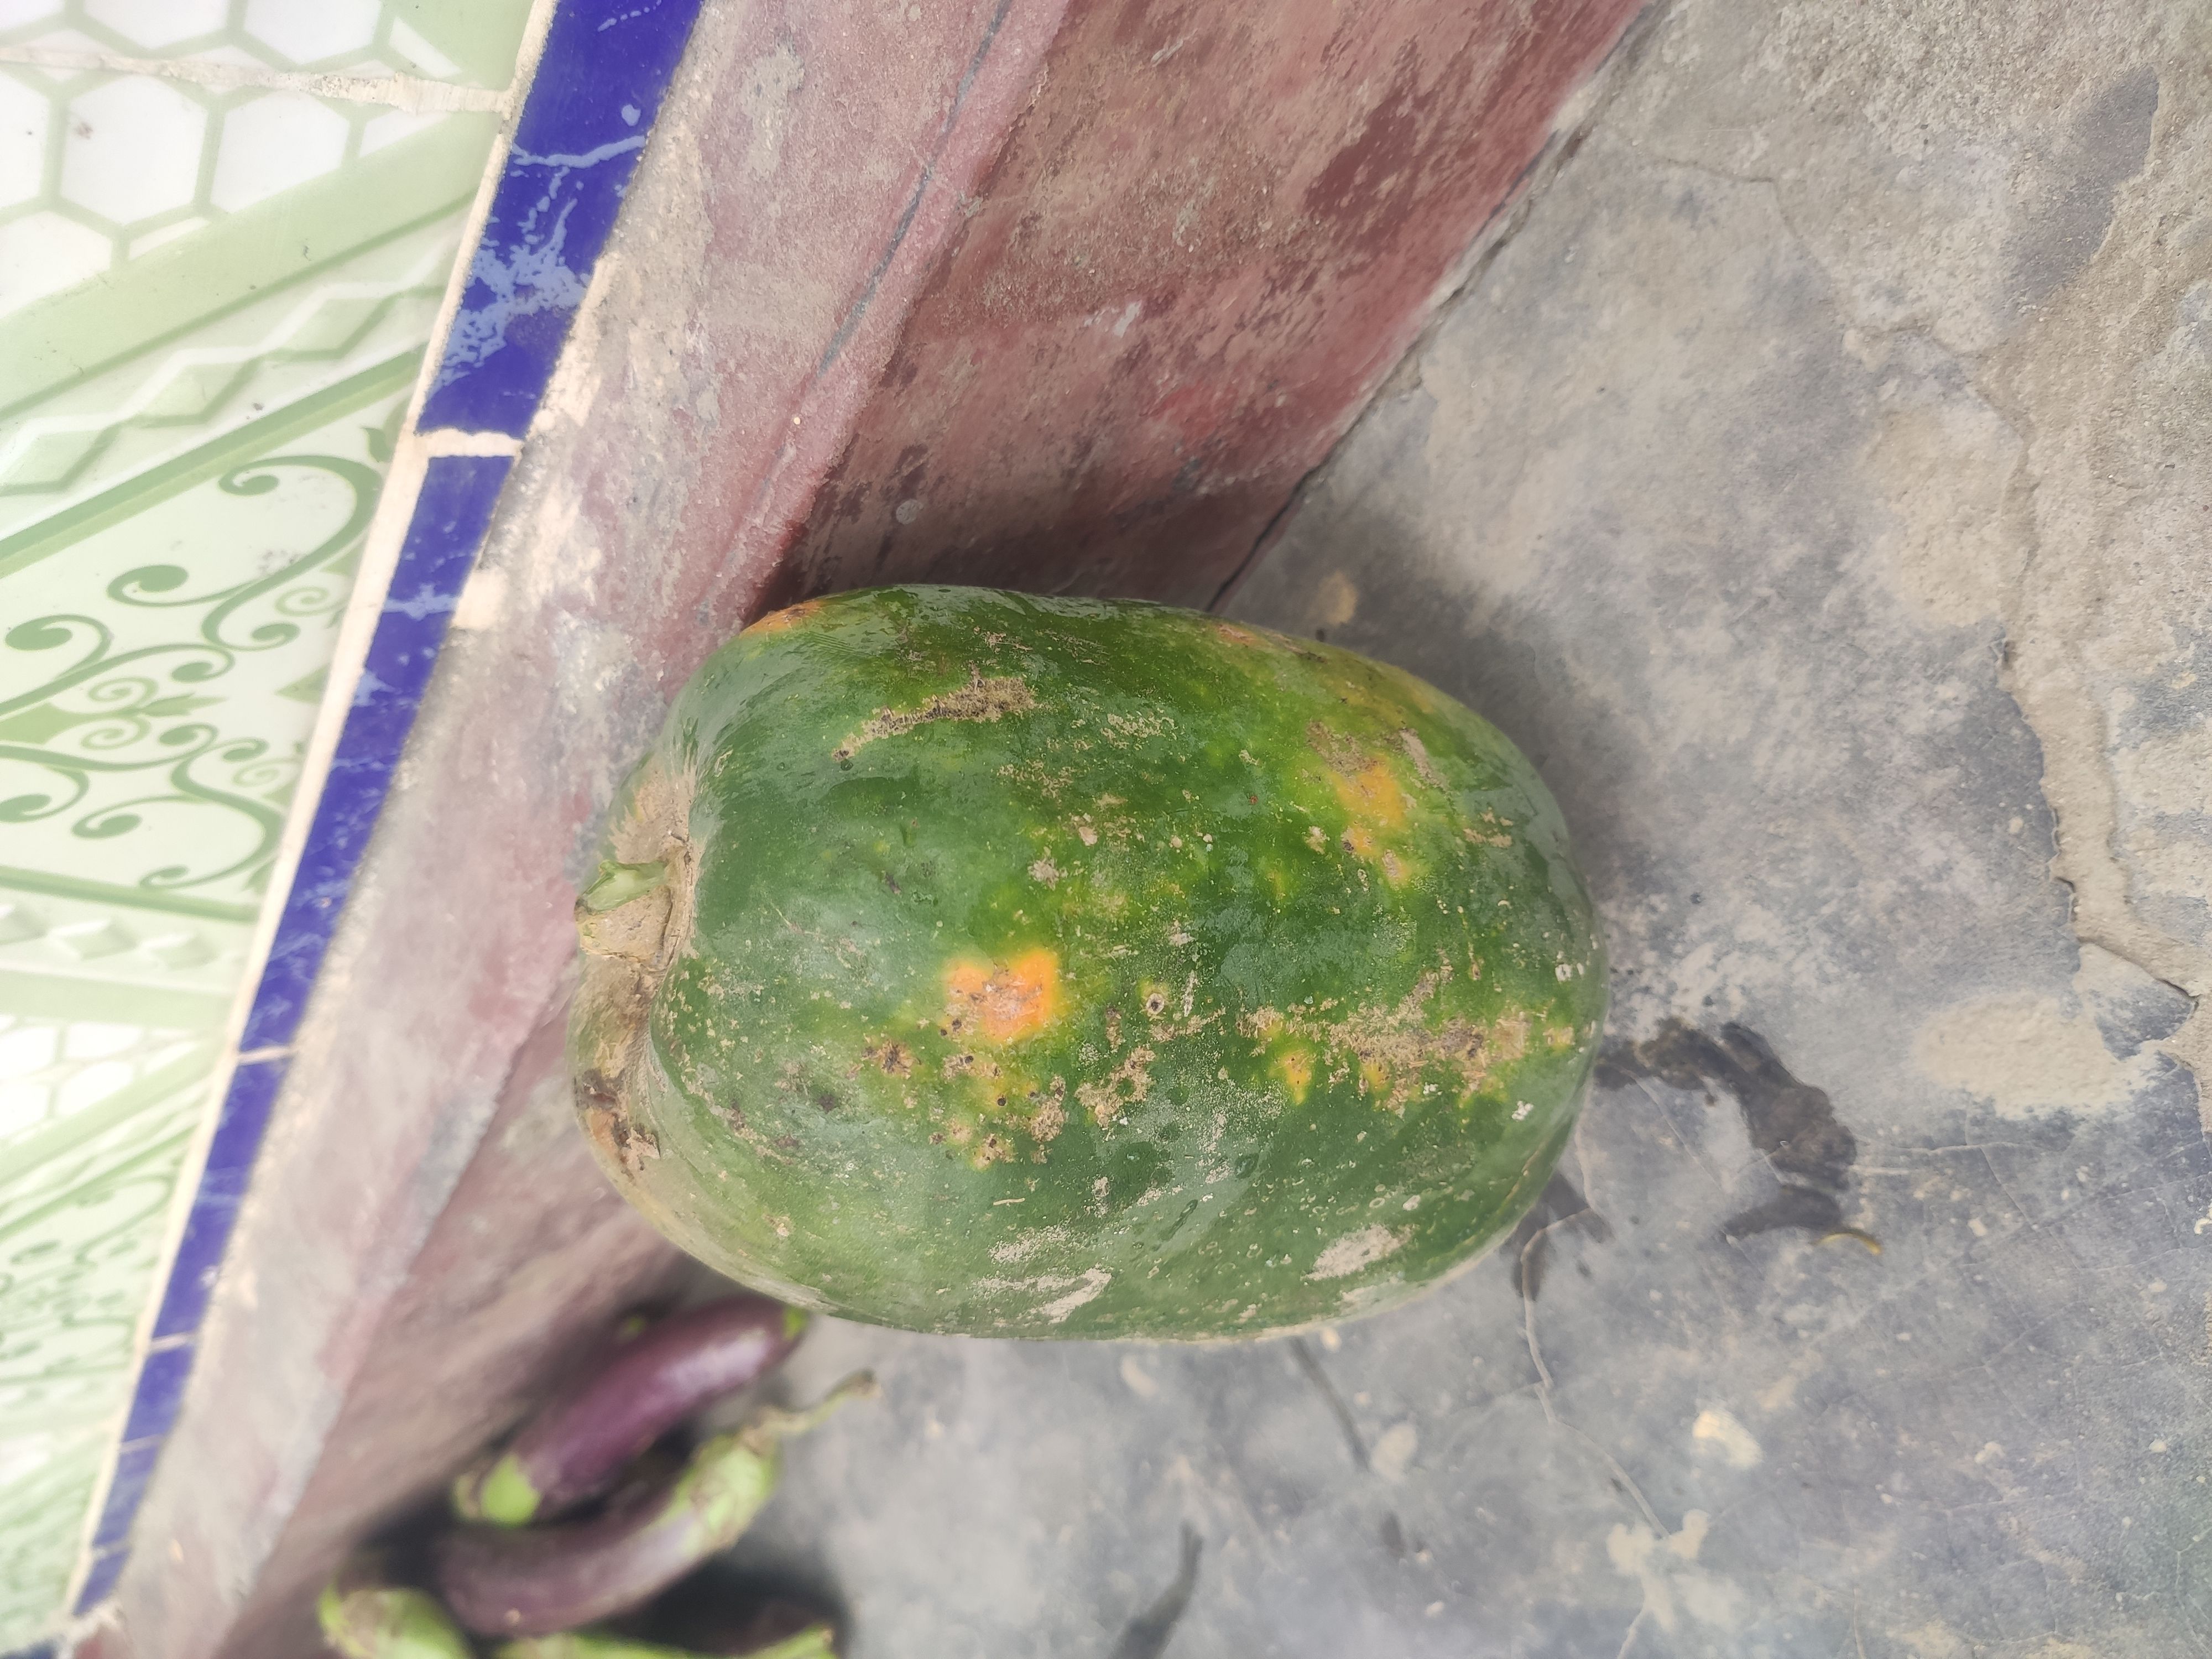
Fruit: papayas
Grade: 2nd-grade